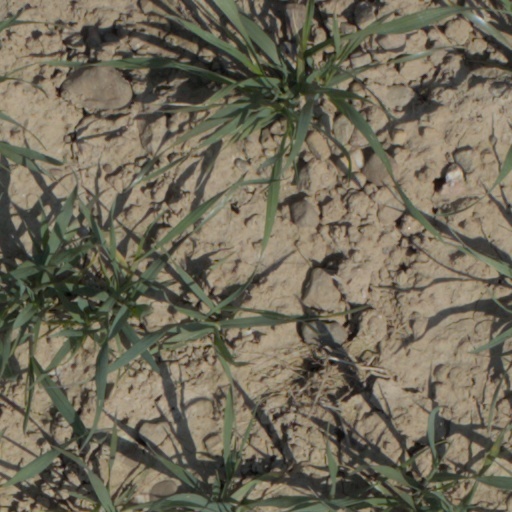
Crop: wheat